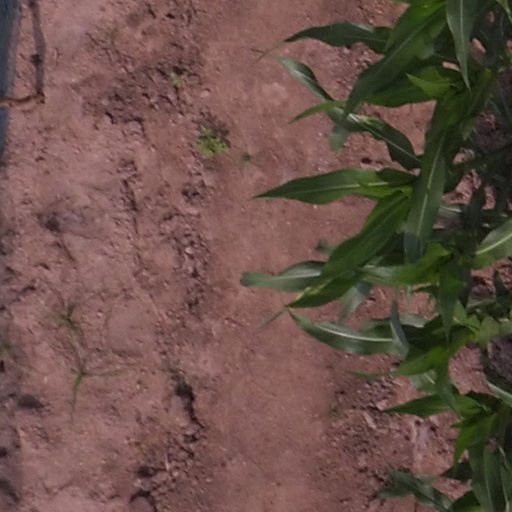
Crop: maize; corn